Wakfu

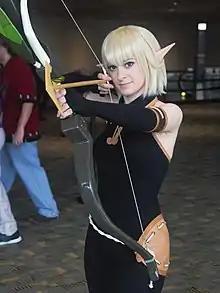
Cosplay of Evangelyne

Ankama Animation has been producing a French-language cartoon series by the same name, based on the video game. The first season of 26 episodes began airing on 30 October 2008, and new episodes continued to air into June 2010 on France 3. The show is animated with Adobe Flash software; all the production is done in France except episode 22 "Rubilax" and the special episode "Noximilien", both produced in Japan. The series is directed by Anthony "Tot" Roux, and character design is directed by Xavier "Xa" Houssin and Kim "Tcho" Etinoff. During the London MCM Expo, the first two episodes were shown for the first time in English, and a Kickstarter campaign has been launched to fund the complete first season in English. A spin-off called "Mini-Wakfu", which features humorous shorts with characters Sporting some super deformed packages, has aired since September 2009. The special episode "Noximilien l'Horloger", which tell the origins of the first season antagonist, Nox, was produced in Japan, it features a radically different art style made by the same team of animators who worked on Kaiba and Kemonozume, it was directed by Eunyoung Choi with Masaaki Yuasa on character design. The series is set 12 years after the game, and inside the latter can be found numerous citations about the cartoon.